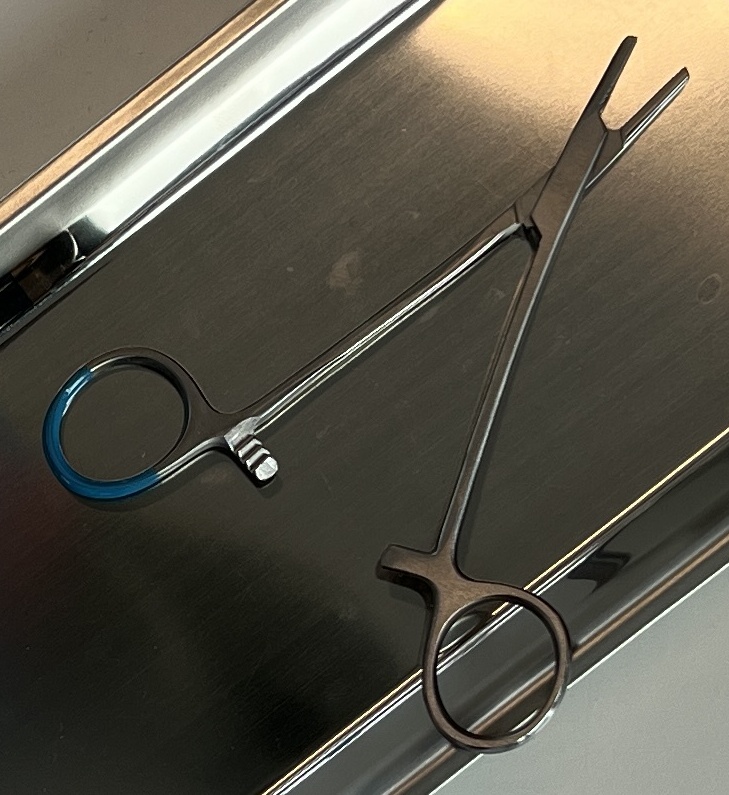
Hinged instrument state: open